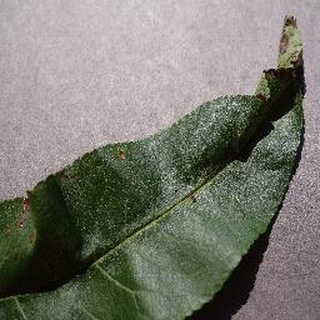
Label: peach_bacterial_spot